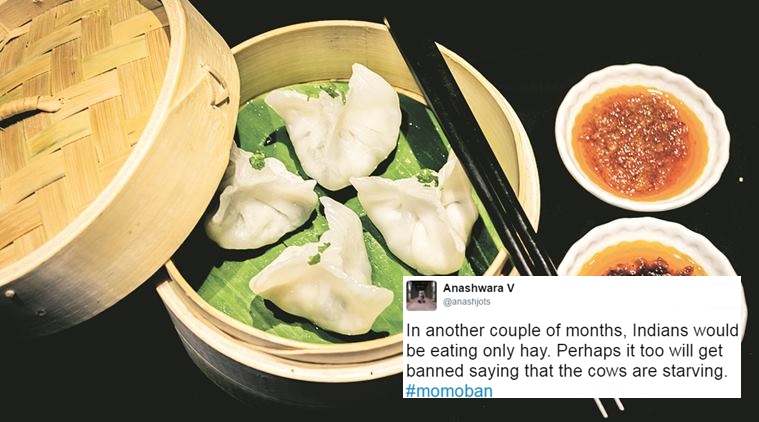
Dish: momos